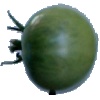
Label: Tomato not Ripened 1